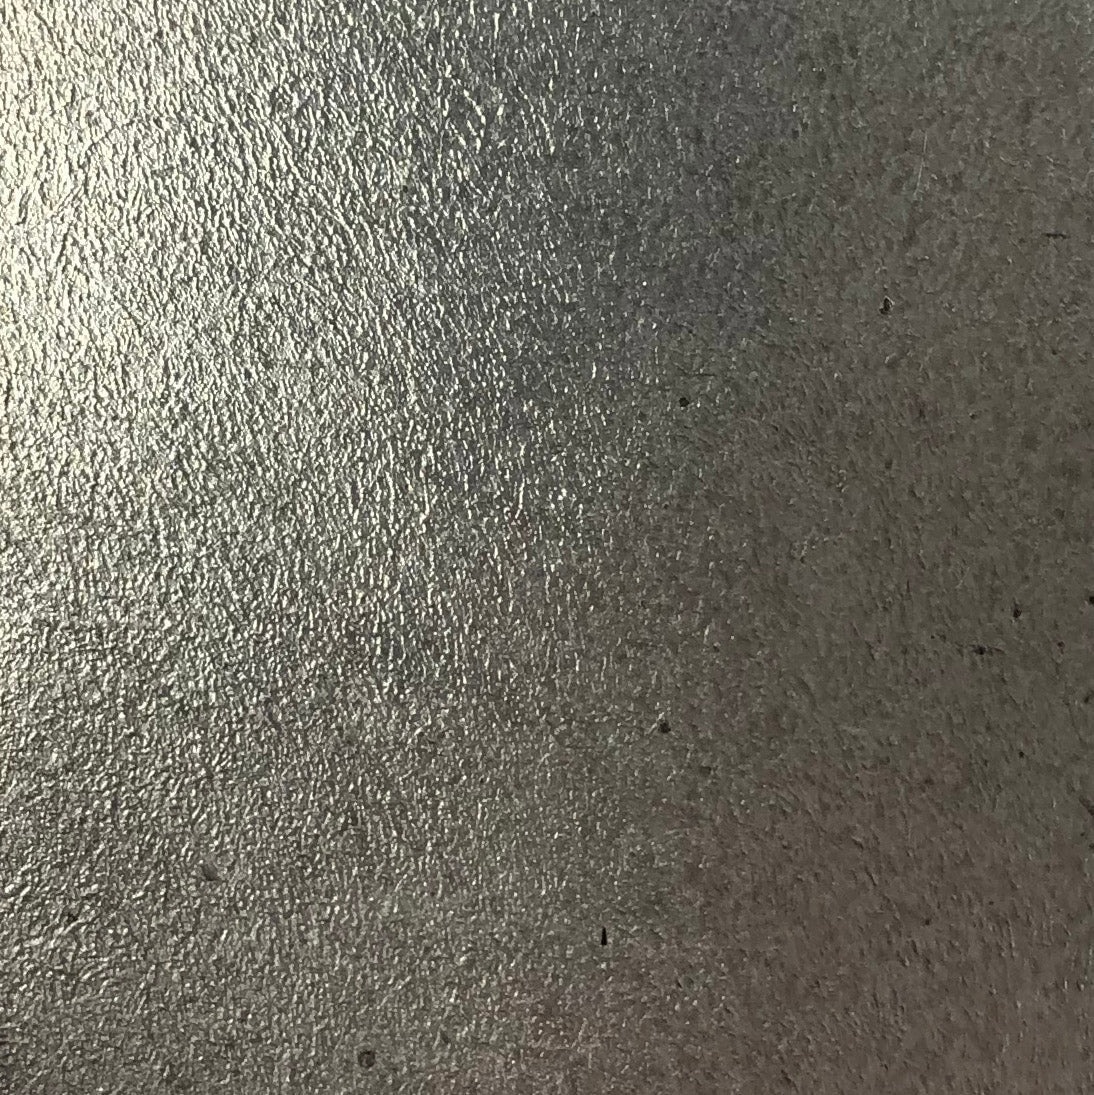
Painted Finishes - New Silver
Category: Painted Finishes Description: Since day one, the heart of Porta Romana has been the painting studio, we call it the workshop. It is from here that simple metal, wood and composite is transformed and detailed to become one of our exquisite finished pieces. Over the decades we have created scores of new and elaborate techniques that includes 16 different shades of Gold. Each new collection challenges us to create new finishes, from convincingly aged plaster, to perfecting the patina of a mussel shell. Disclaimer: All images are for illustrative purposes only. Screen display, finish color and texture may vary. Availability and Upcharges: Please contact the showroom for finish options per individual piece, availability, lead time, and potential upcharges. All finish options in the Porta Romana collection are shown, and may not be available on any given piece. Likewise, certain finishes entail an upcharge.
Brand: Porta Romana Finishes
Category: Hardware > Building Materials > Wall Paneling > Beadboards